Stedman Graham

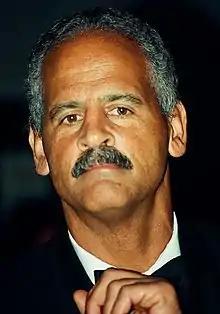
Graham in 1999

Graham eventually moved to High Point, North Carolina, to establish himself in public relations. At B & C Associates, Graham worked on behalf of black causes and worked with many distinguished clients, including author Maya Angelou and South African activist Winnie Mandela.